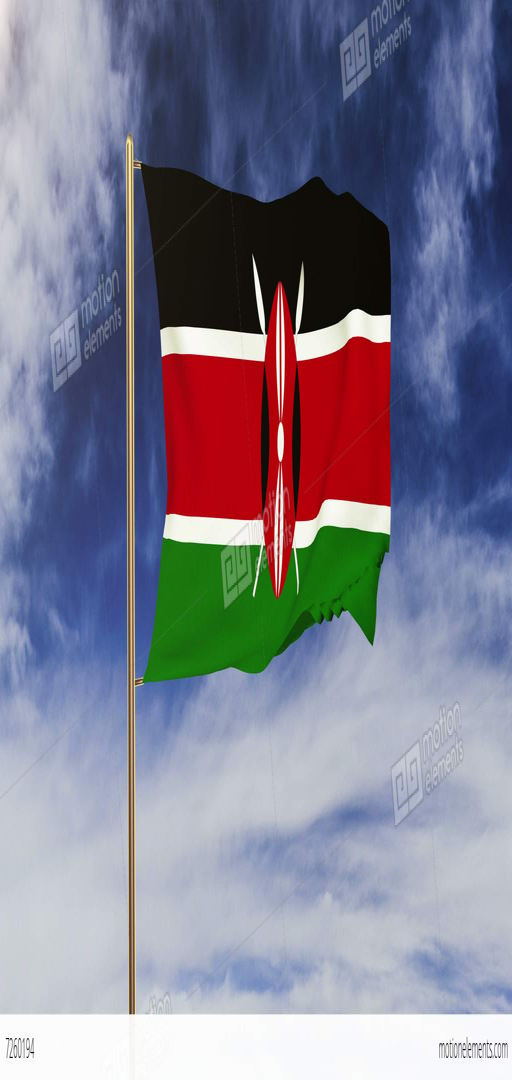
flag waving in the wind .